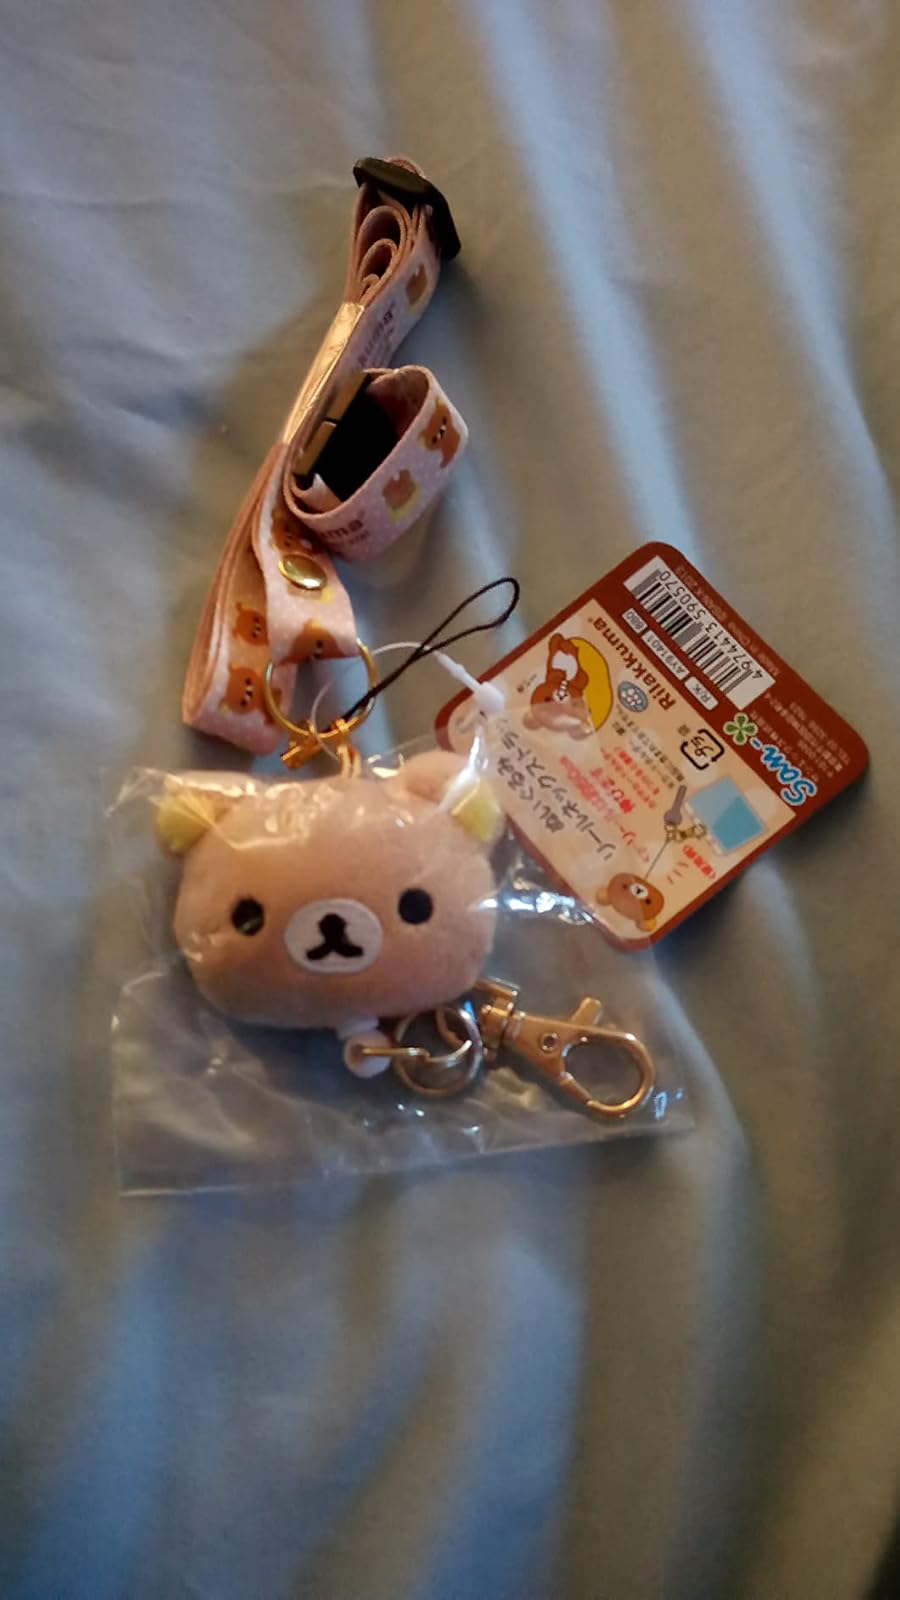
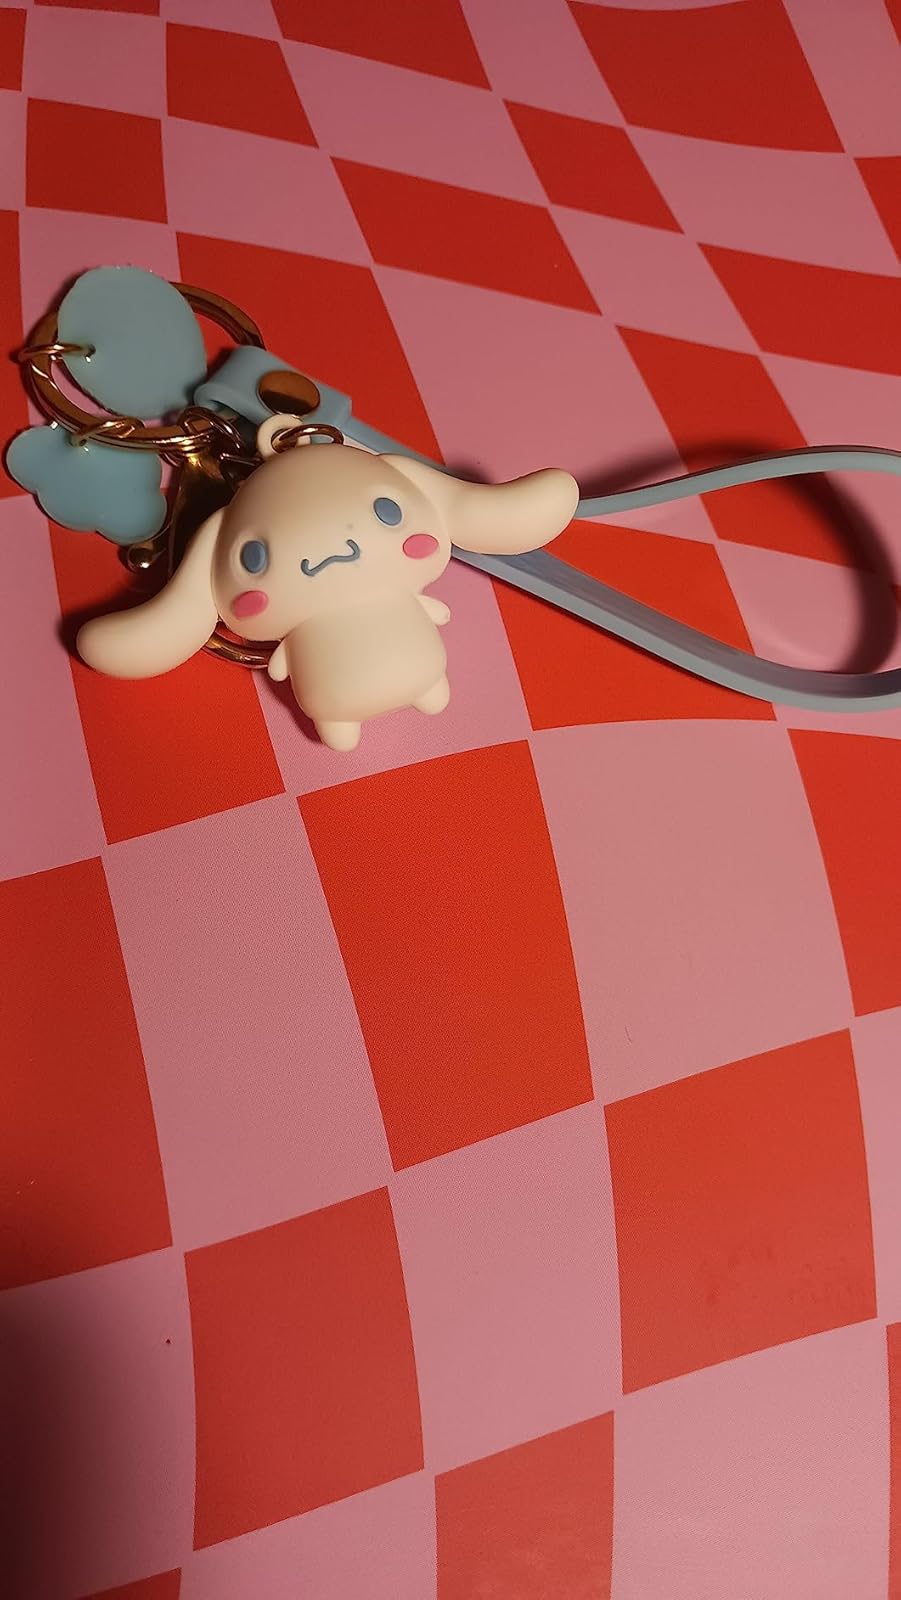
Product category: accessories_keychain
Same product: no